Multiple rocket launcher

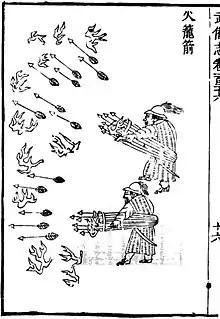
An illustration of a handheld multiple rocket launcher constructed of basketry, as depicted in the 11th century book Wujing Zongyao of the Song dynasty

The first multiple rocket launchers, known as Huo Che, were invented during the medieval Chinese Song dynasty, in which the Chinese fire lance was fixed backward on a pike or arrow and shot at an enemy as early as 1180. This form of rocket was used during the Siege of Kaifeng (1232).